Axis capture of Tobruk

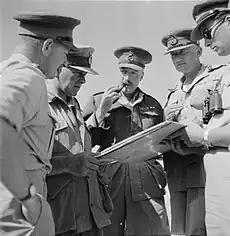
Lieutenant-General Ritchie, Commander-in-Chief Eighth Army, with his corps commanders, generals Willoughby Norrie and William Gott 31 May 1942.

In a meeting held in Cairo on 4 February 1942, the service commanders-in-chief of Middle East Command considered what their course of action should be in the event of a further successful Axis offensive, the front line at that time being only west of Tobruk. The commanders knew how valuable the port would be to Axis forces but decided against defending it. General Sir Claude Auchinleck was reluctant to have a valuable division tied down as a garrison, especially as reinforcements might be urgently needed for Persia and Iraq; Admiral Sir Andrew Cunningham could not risk the shipping losses incurred supplying the garrison during the first siege.